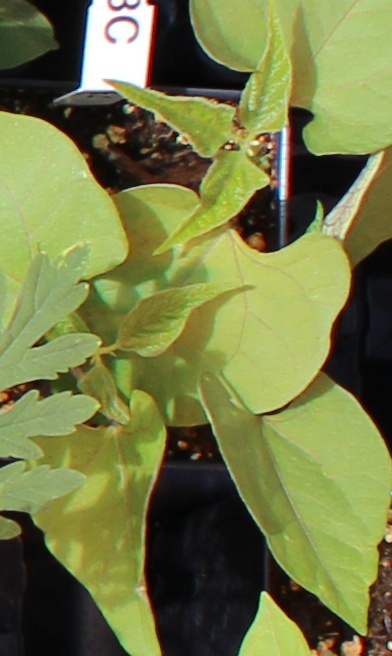
Label: Blackbean